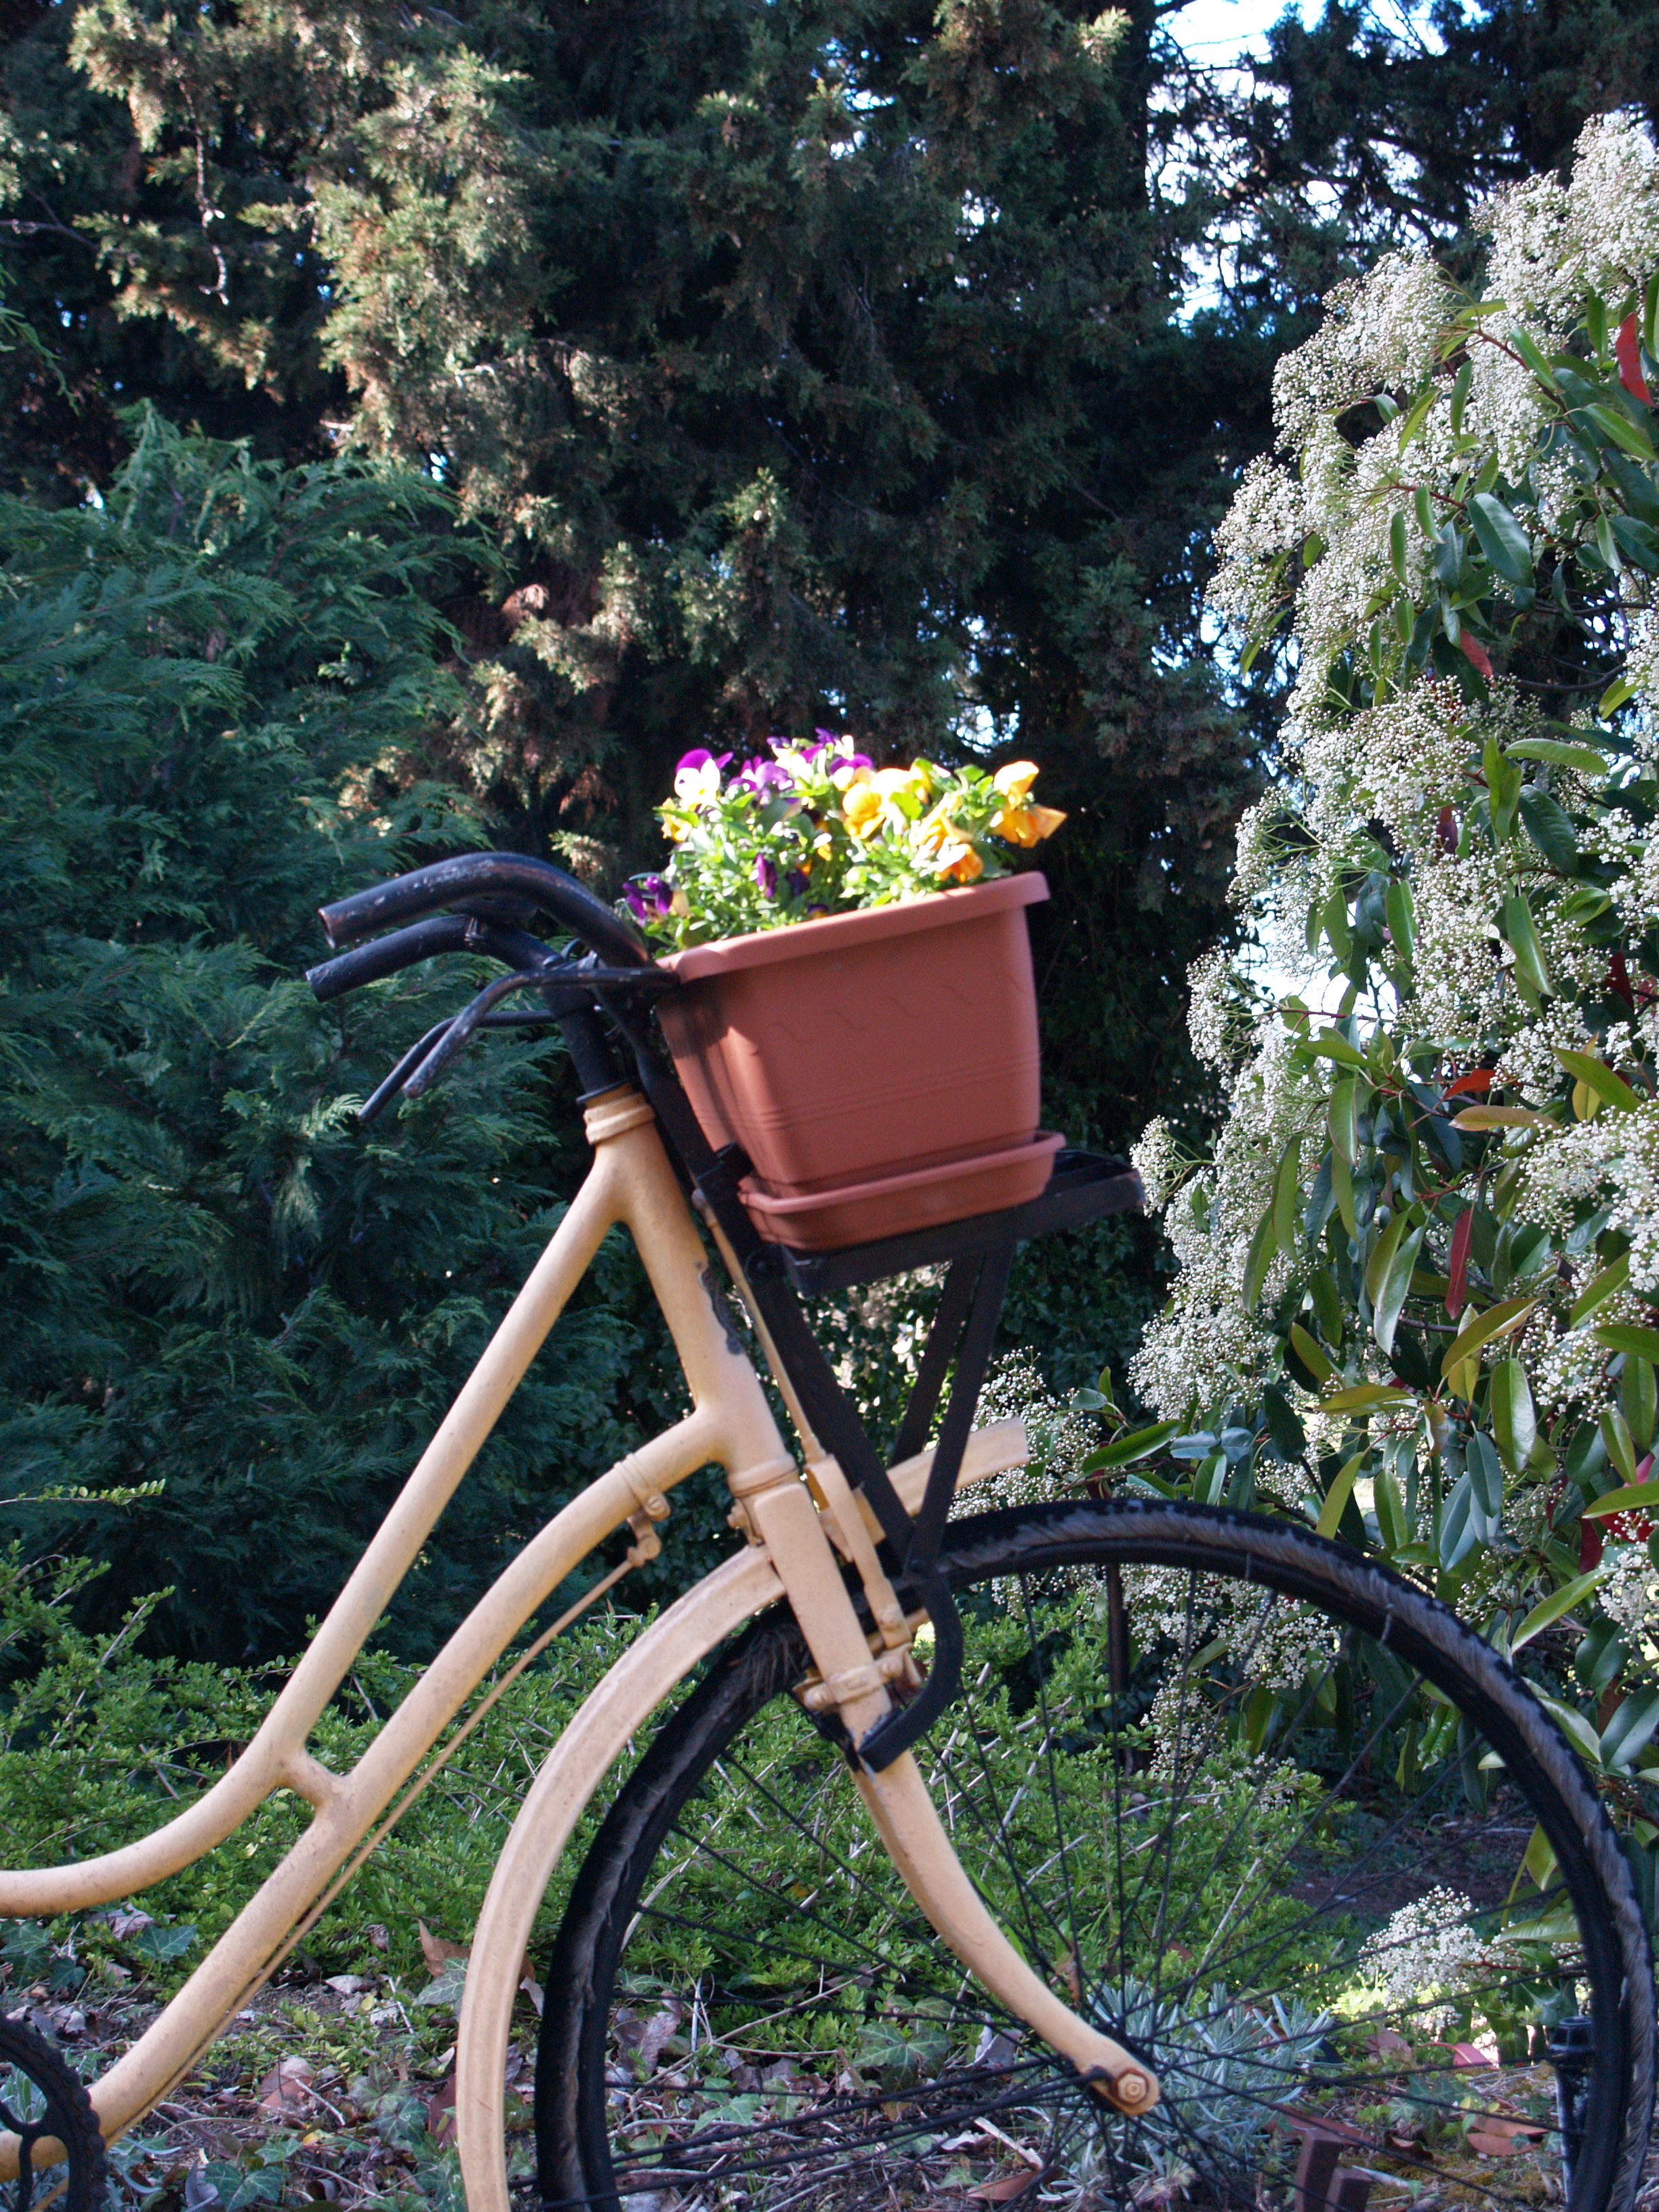
tree, vintage, wheel, retro, flower, bicycle, bike, summer, spring, vehicle, scenic, ride, garden, basket, sports equipment, flowers, cycling, happy, summer flowers, vintage bicycle